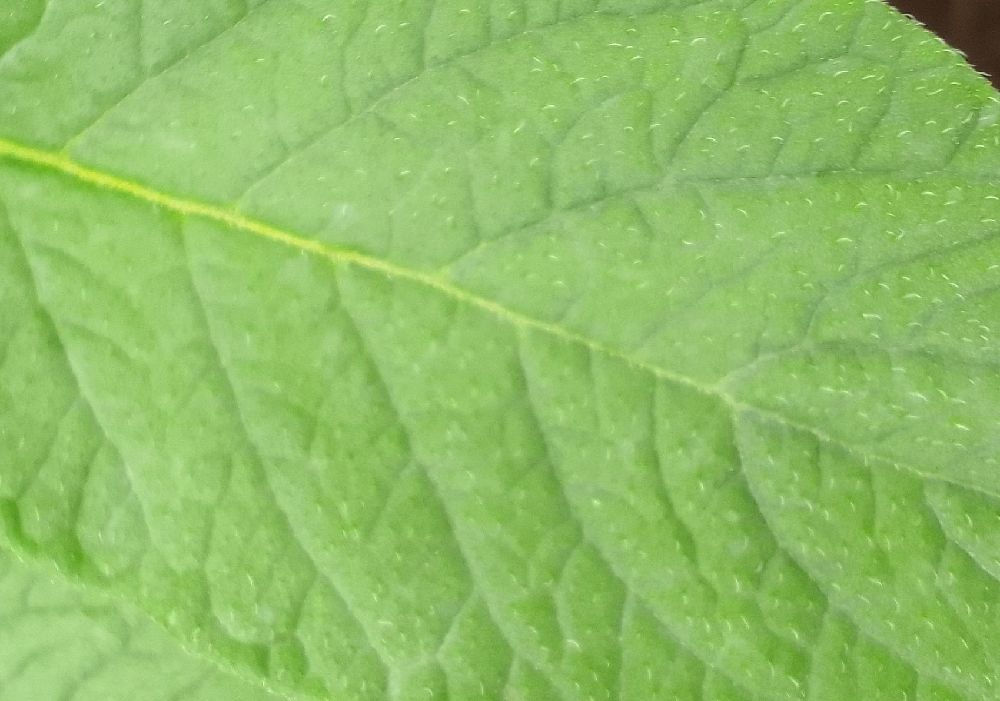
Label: Healthy